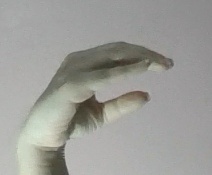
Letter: jeem